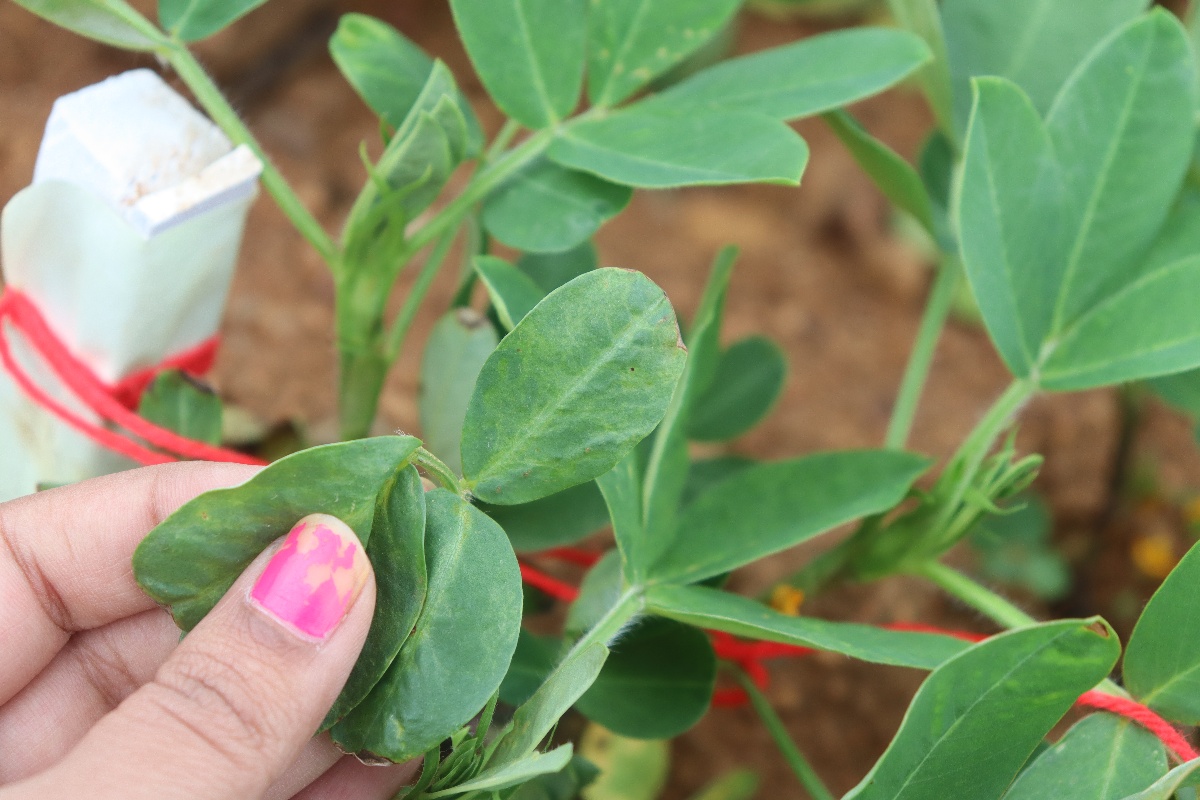
Label: healthy leaf